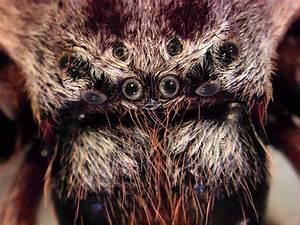
spider